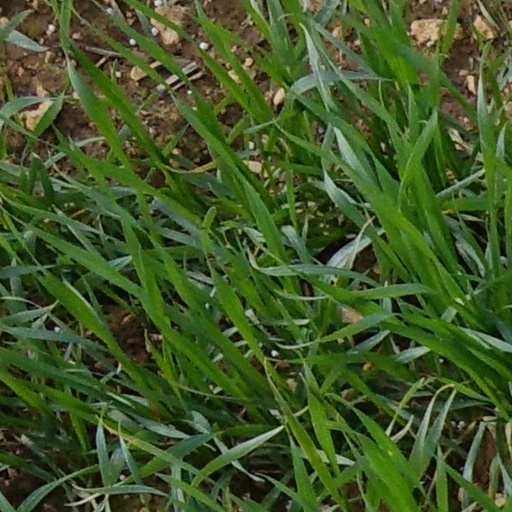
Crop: wheat